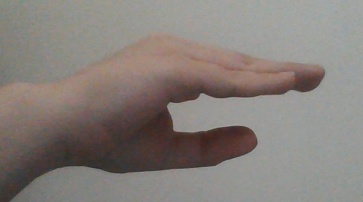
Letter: jeem